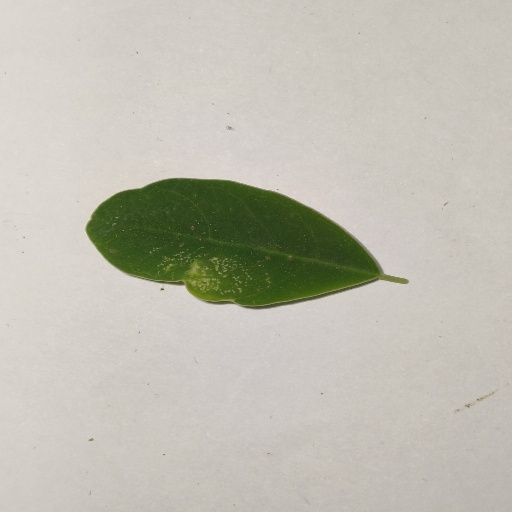
Species: Sojina
Leaf condition: Healthy Leaf